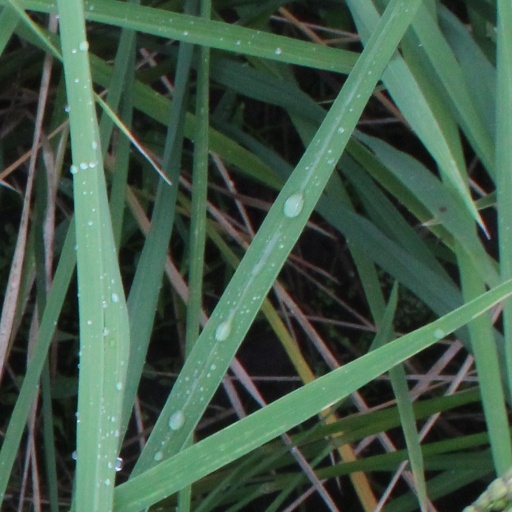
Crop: rice